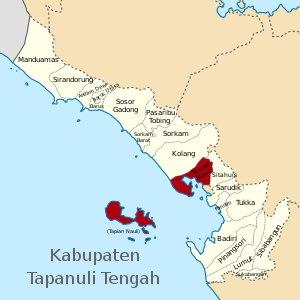
.